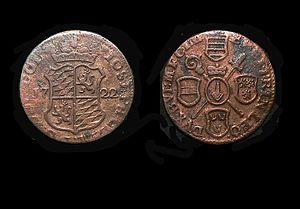
Monnaie de bronze liégeoise du Prince Evêque Joseph Clément de Bavière. Chestret 666.
Joseph-Clément de Bavière, né Joseph Clemens Kajetan von Bayern, né à Munich le 5 décembre 1671 et mort à Bonn le 12 novembre 1723, est le 93ᵉ prince-évêque de Liège.